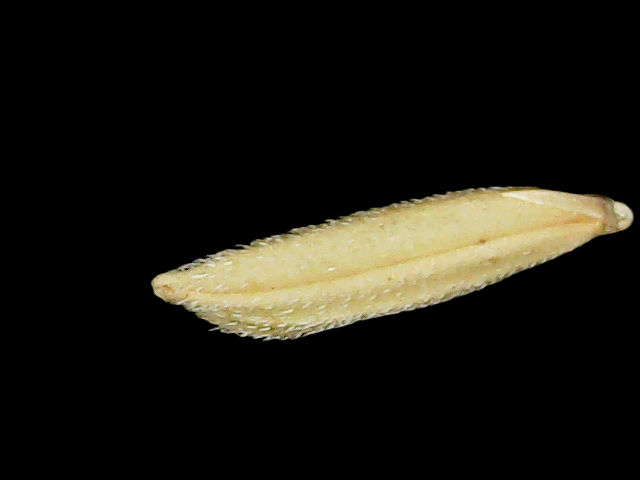
Rice variety: Binadhan26